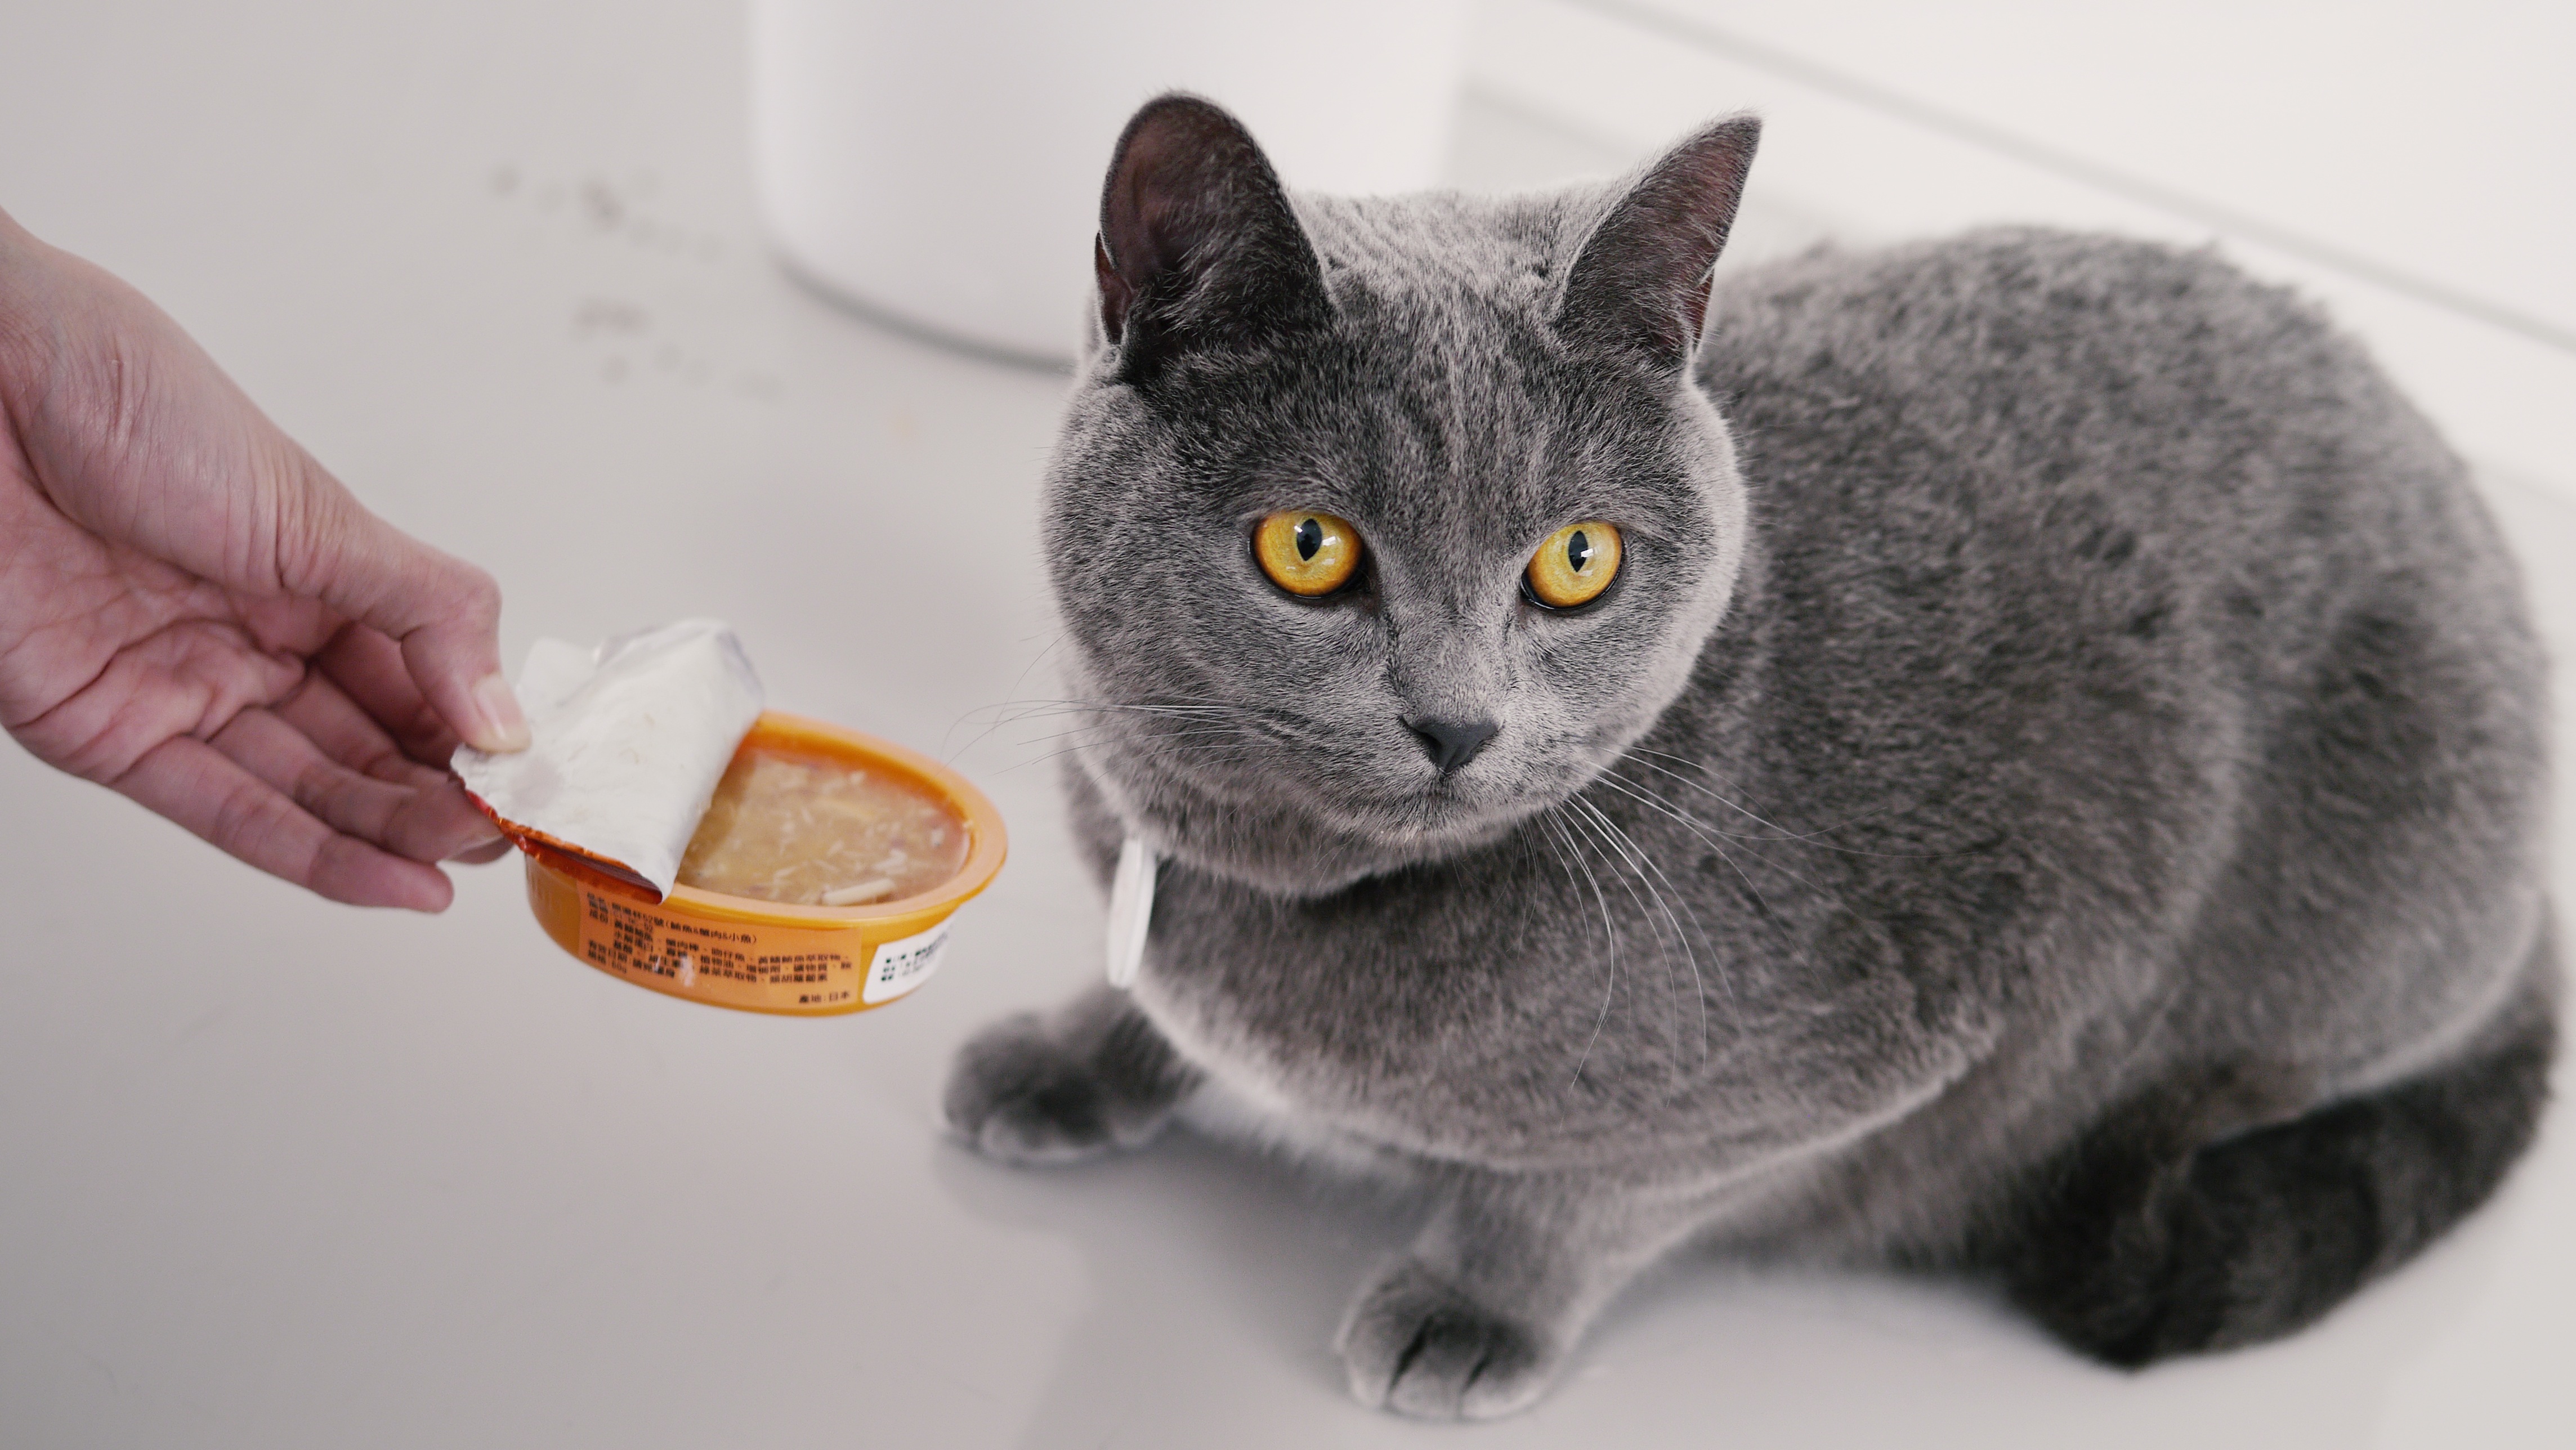
pet, cat, mammal, whiskers, vertebrate, british shorthair, european shorthair, chartreux, russian blue, korat, cat mia, small to medium sized cats, cat like mammal, domestic short haired cat, american shorthair, blue cat's